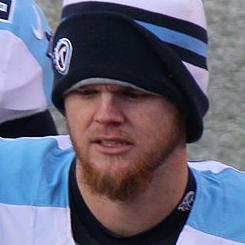
Age: 25